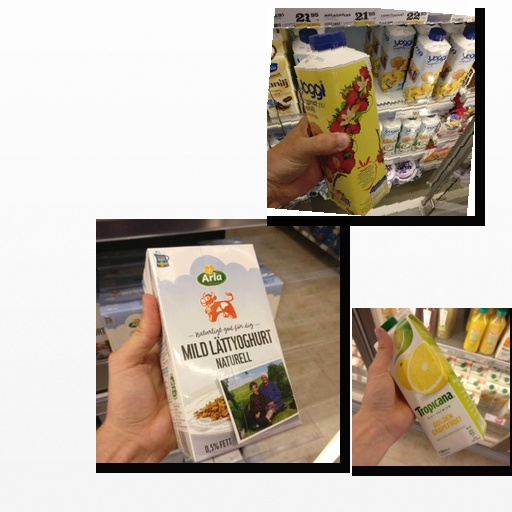
Food items: golden_grapefruit_juice, strawberry_yoghurt, natural_low_fat_yogurt